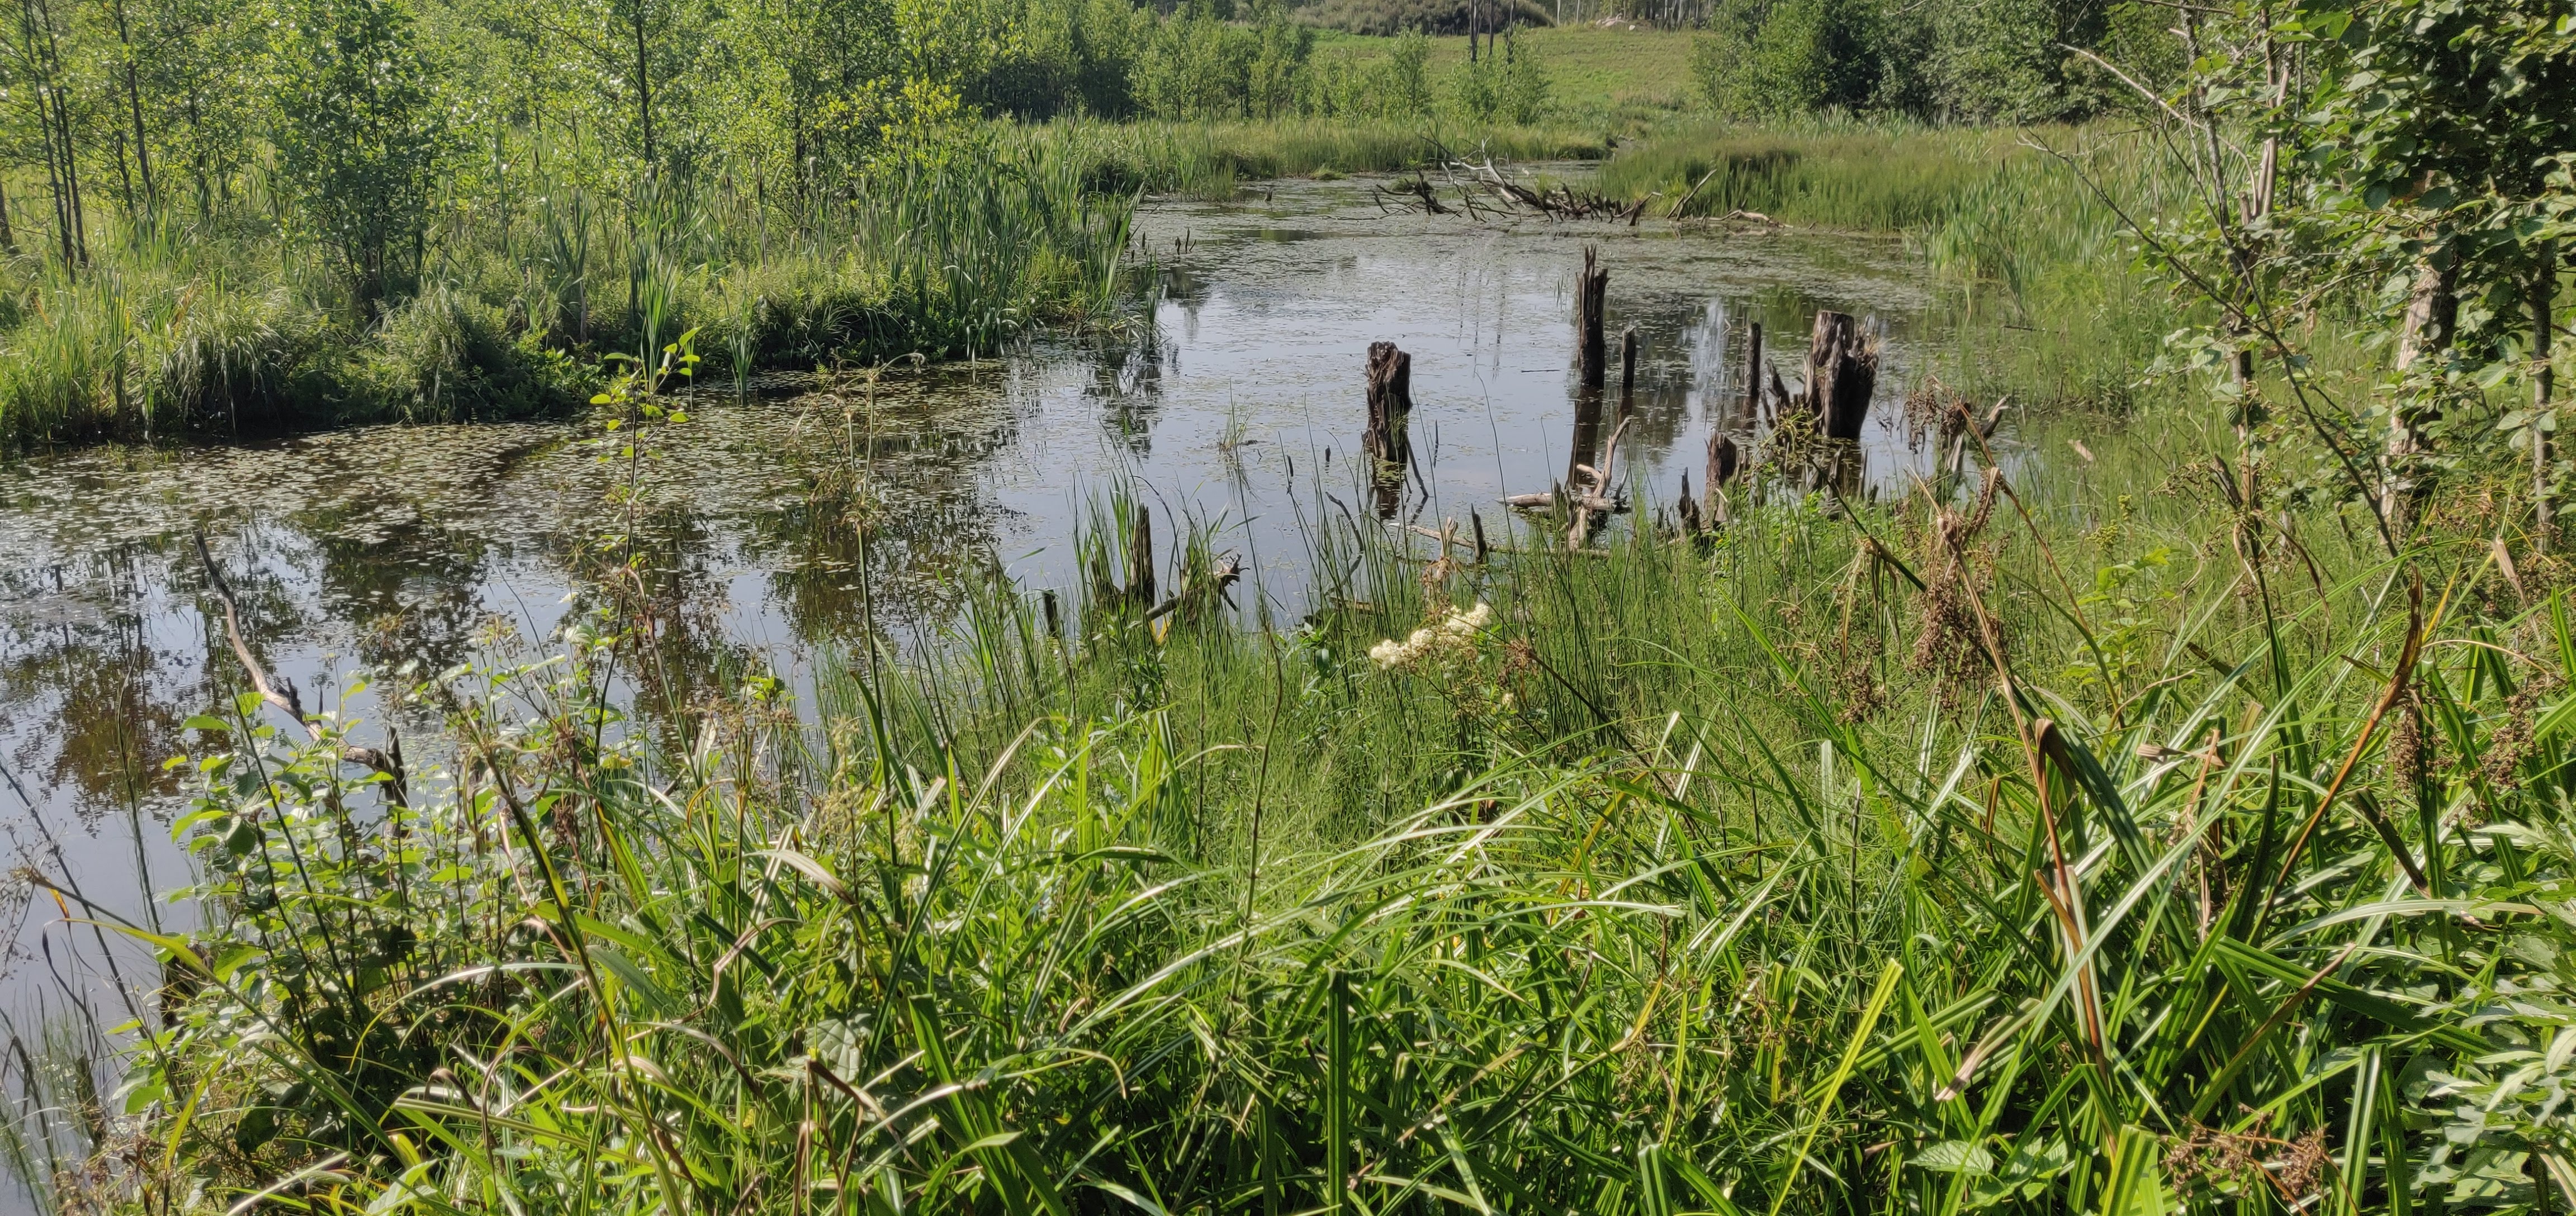
swamp, lithuania, wetland, water, plants, wild, nature, summer, plant, birch, tree, trees, forest, natural landscape, Freshwater marsh, vegetation, nature reserve, marsh, natural environment, fen, grass, bank, pond, grass family, biome, bog, phragmites, wildlife, plant community, riparian zone, riparian forest, prairie, watercourse, grassland, river, meadow, lake, lacustrine plain, tidal marsh, salt marsh, wildflower, sedge family